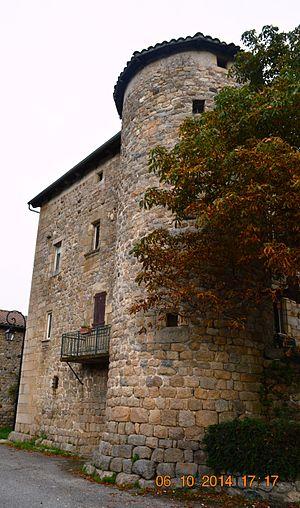
La liste des châteaux de l'Ardèche recense de manière non exhaustive les mottes castrales ou châteaux de terre, les châteaux, château fort ou château de plaisance, les châteaux viticoles, les maisons fortes, les manoirs, situés dans le département français de l'Ardèche. Il est fait état des inscriptions et classements au titre des monuments historiques.